Midnight Rescue!

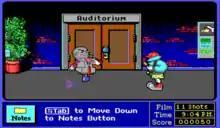
Walking through the halls of the school, the player is likely to run into one of the rogue robots like this one, who is modeled after an upside-down can of spray paint.

"Midnight Rescue!" is a side-scrolling educational game whose objective is to stop Morty Maxwell (also known as the Master of Mischief), a common antagonist of the Learning Company's "Super Solvers" series and "Treasure" series, from using his robots to paint the school invisible by midnight. To do this, the player must deduce which of the robots he is hiding in by comparing photographs taken of robots to clues obtained by reading passages left around the school and answering questions about them within nine minutes.